Helene von Taussig

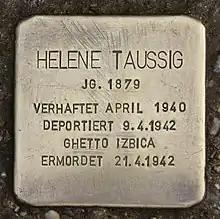
Stolperstein for Helene Taussig

In 2012 many of her paintings were returned to her heirs by the Salzburg Museum as part of the "Federal Act on the Restitution of Artworks from Austrian Federal Museums and Collections". The heirs subsequently sold eleven of the nineteen paintings back to the Salzburg Museum.